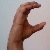
The image shows a hand gesture representing the letter 'C' in Indian Sign Language.